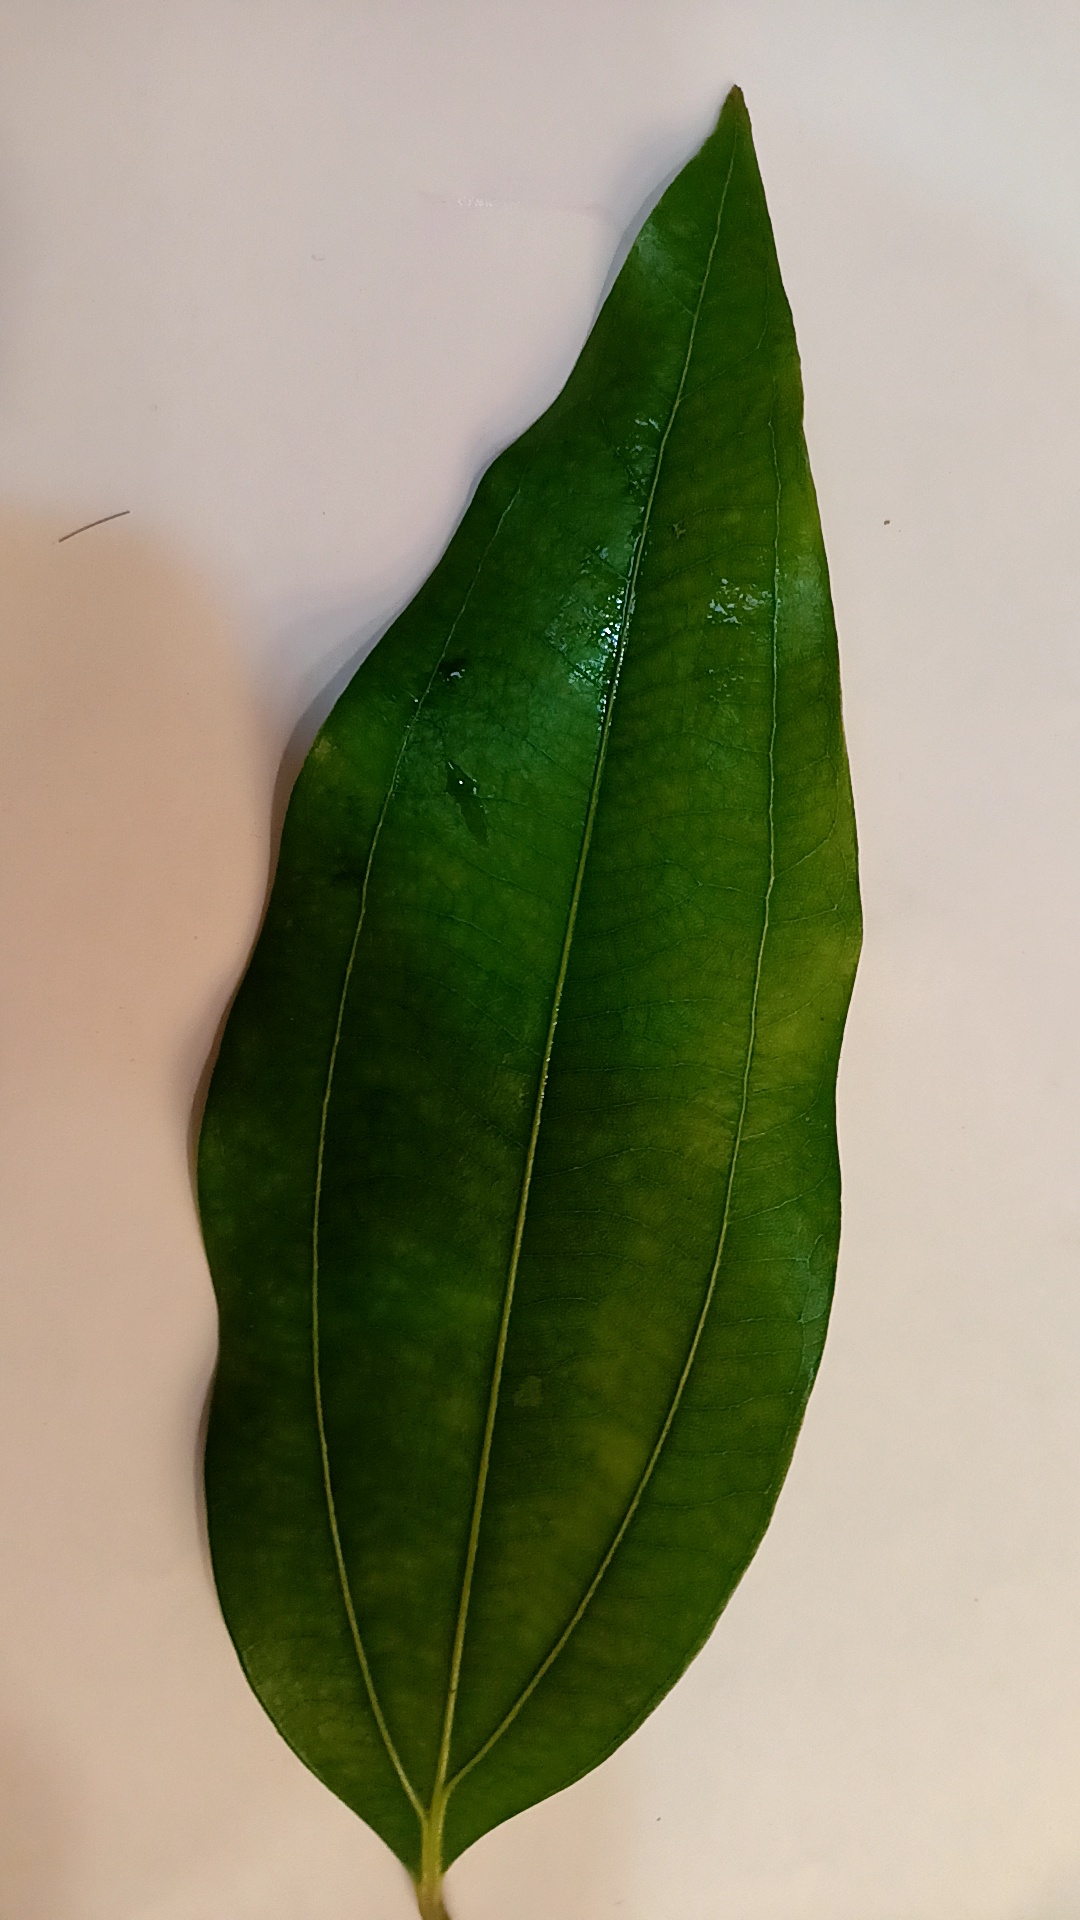
Label: Healthy